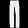
Label: Trouser